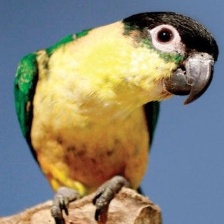
Species: BLACK HEADED CAIQUE
Scientific name: PIONITES MELANOCEPHALUS